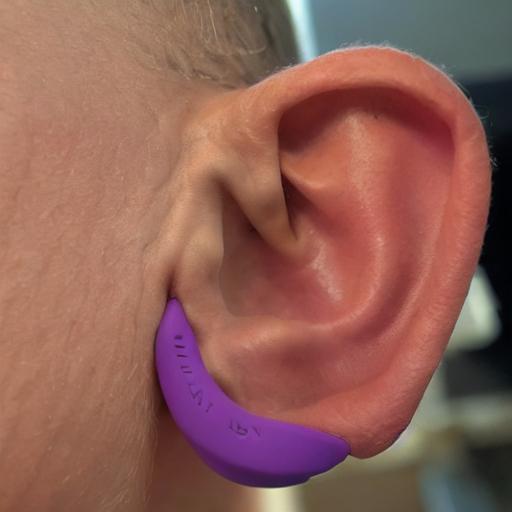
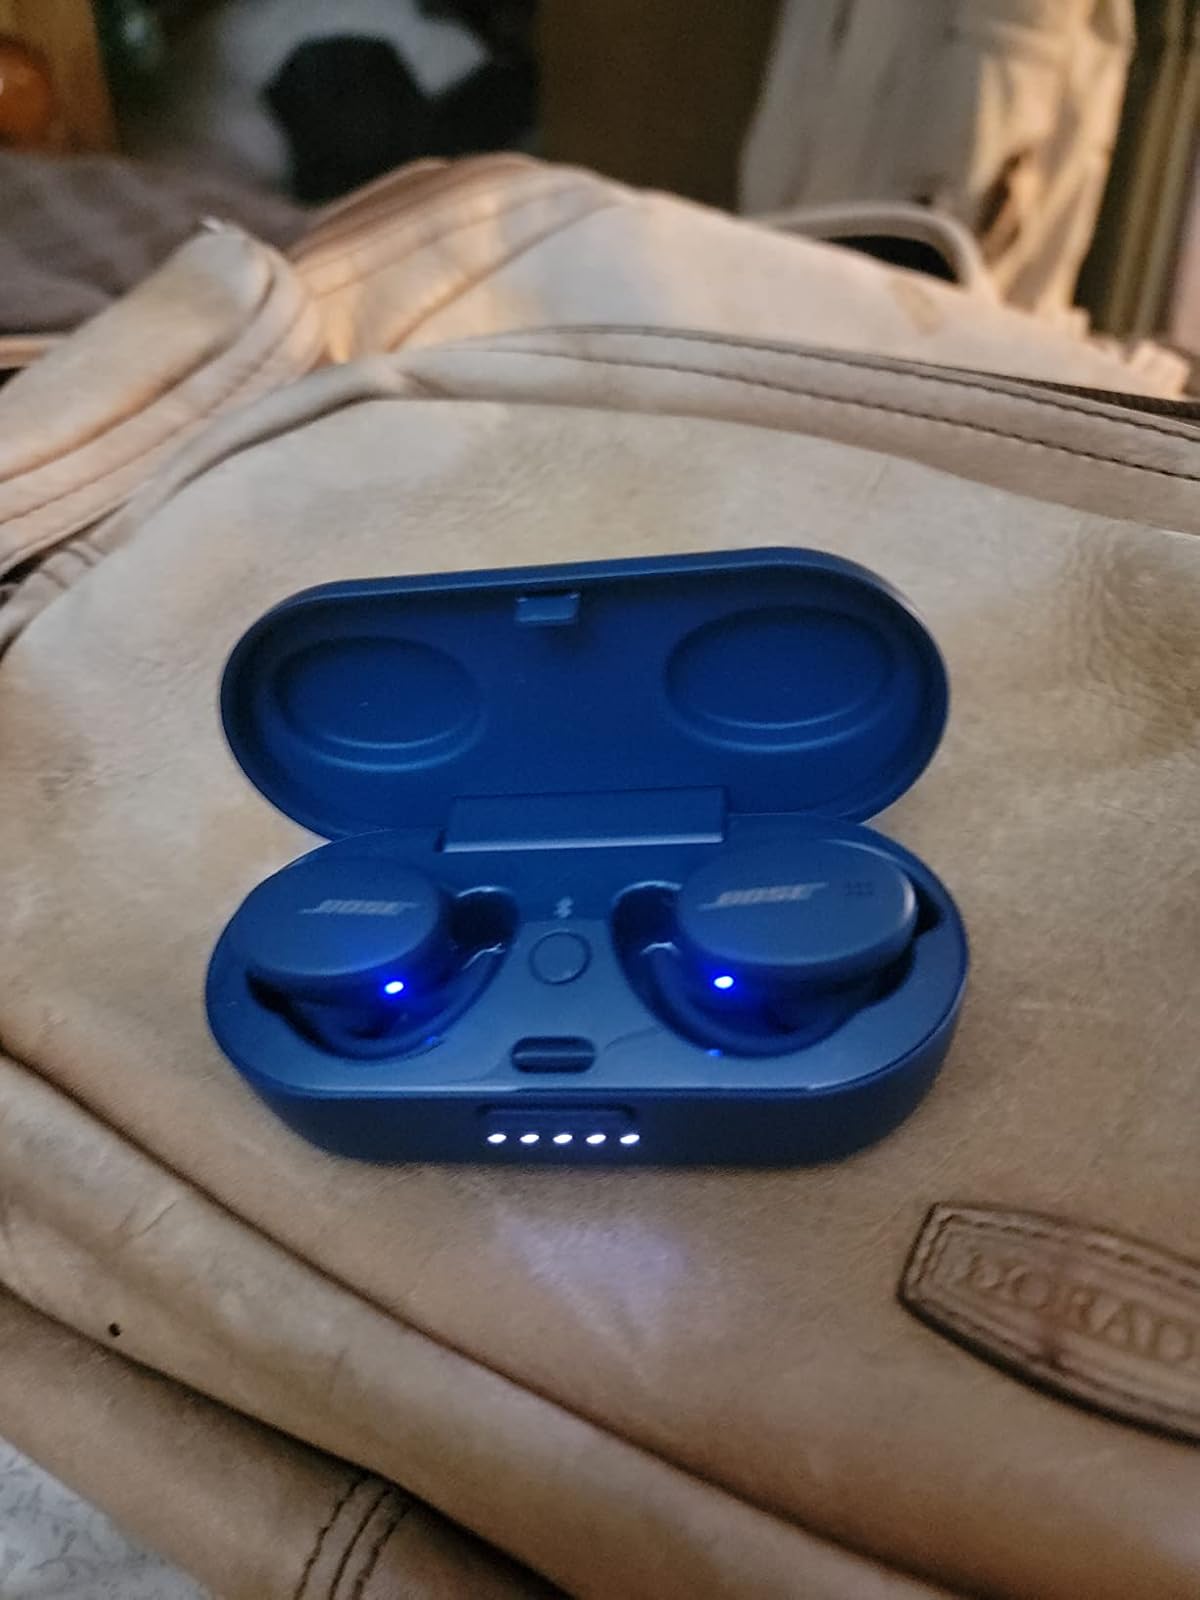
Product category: earbuds
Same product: no